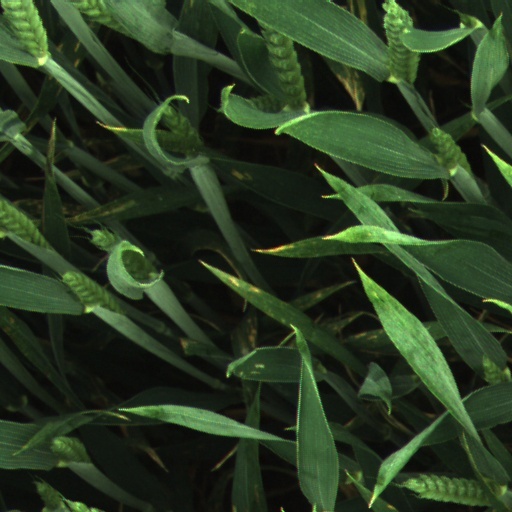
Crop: wheat